Kao Yip Middle School

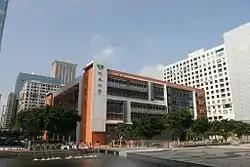
Kao Yip Middle School in Novos Aterros do Porto Exterior (NAPE)

Kao Yip Middle School is a preschool through secondary school in Sé (Cathedral Parish), Macau. It was founded in 1910 and merged with the Confucianism Middle School and Silver Leaves Primary School in 1975. Kao Yip Middle School is the only school in Macau with Confucianism as a principle.